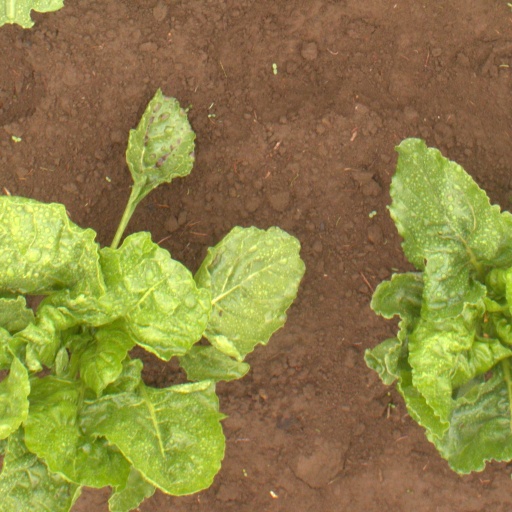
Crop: sugar beet